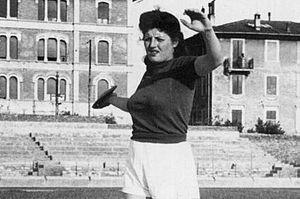
Edera Cordiale Gentile est une ancienne athlète italienne qui pratiquait le lancer du disque.